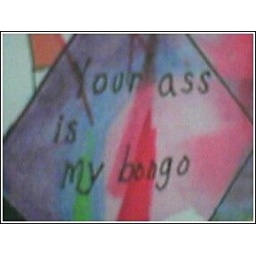
Found in a library book